Ben Lyons

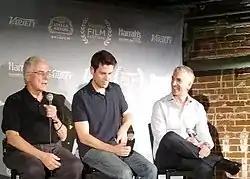

Lyons started his own production company in 2002 and produced segments for the TV show, Hip-Hop Nation. In 2004, MTV hired him to co-host "Your Movie Show". In 2006, Lyons hosted entertainment segments on "The Daily 10". In addition, he began to write a column for E! Online called "The Lyons Den". Lyons hosted "My Family's Got GUTS", on Nickelodeon and has appeared in "Disaster Movie" and "The House Bunny". He is a regular contributor to "Good Morning America". In 2012, Lyons left E! and became a correspondent on Extra. Lyons also joined ESPN as a commentator in 2012.